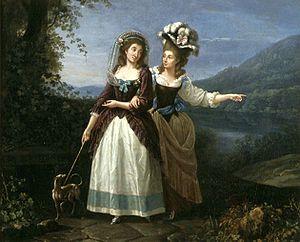
Carlo Labruzzi, né à Rome le 6 novembre 1748 et mort à Pérouse le 8 décembre 1817, est un peintre italien et graveur du XVIIIᵉ et du début du XIXᵉ siècle.